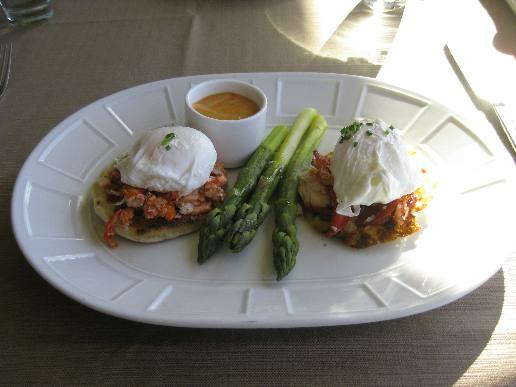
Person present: No